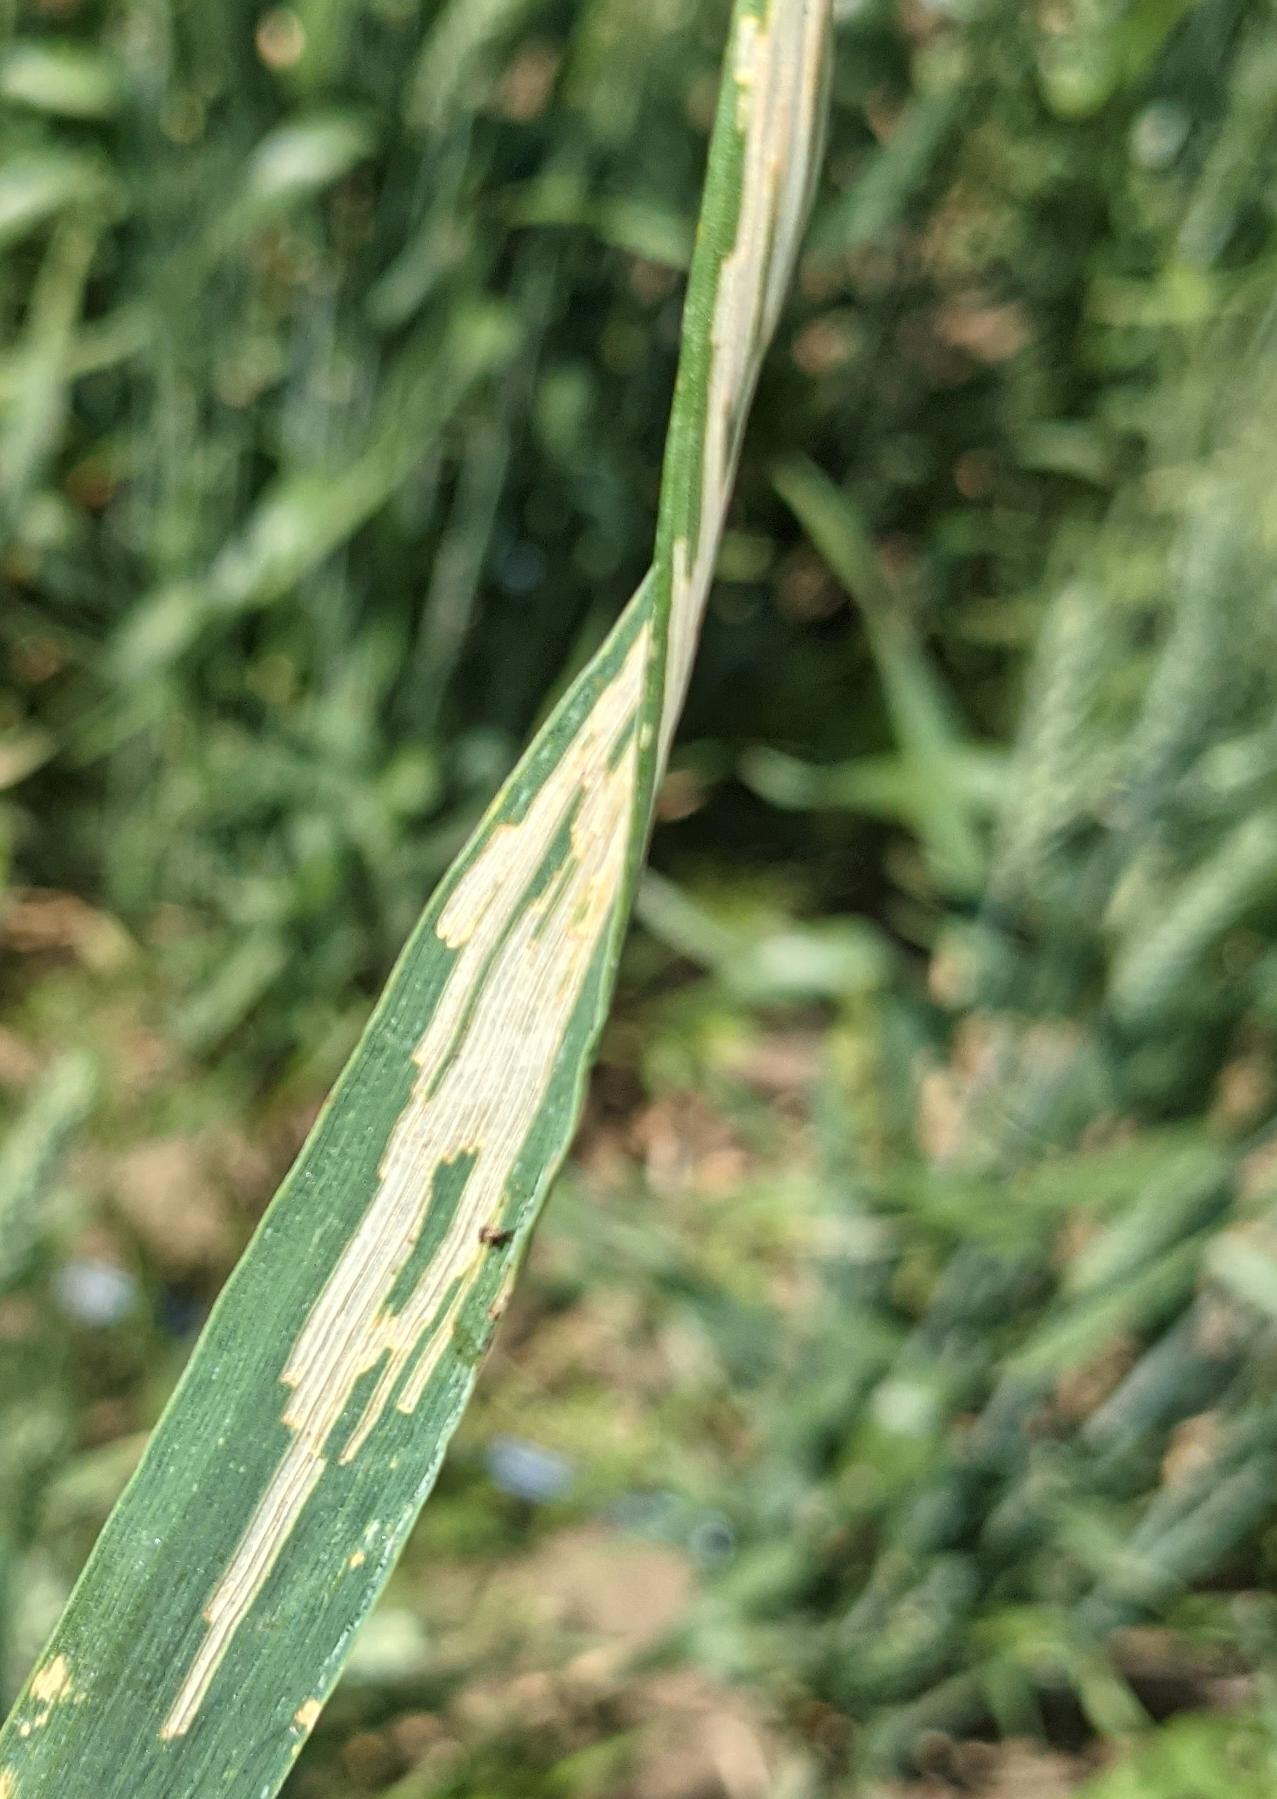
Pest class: cereal_leaf_beetle